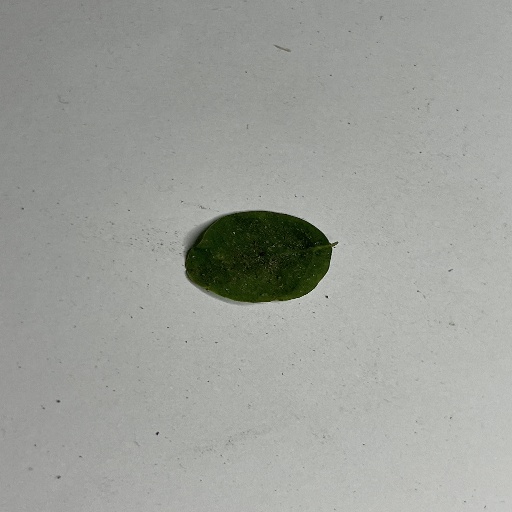
Species: Sojina
Leaf condition: Bacterial Spot